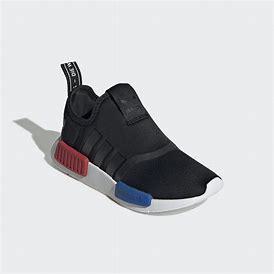
Brand: Adidas
Model: NMD 360